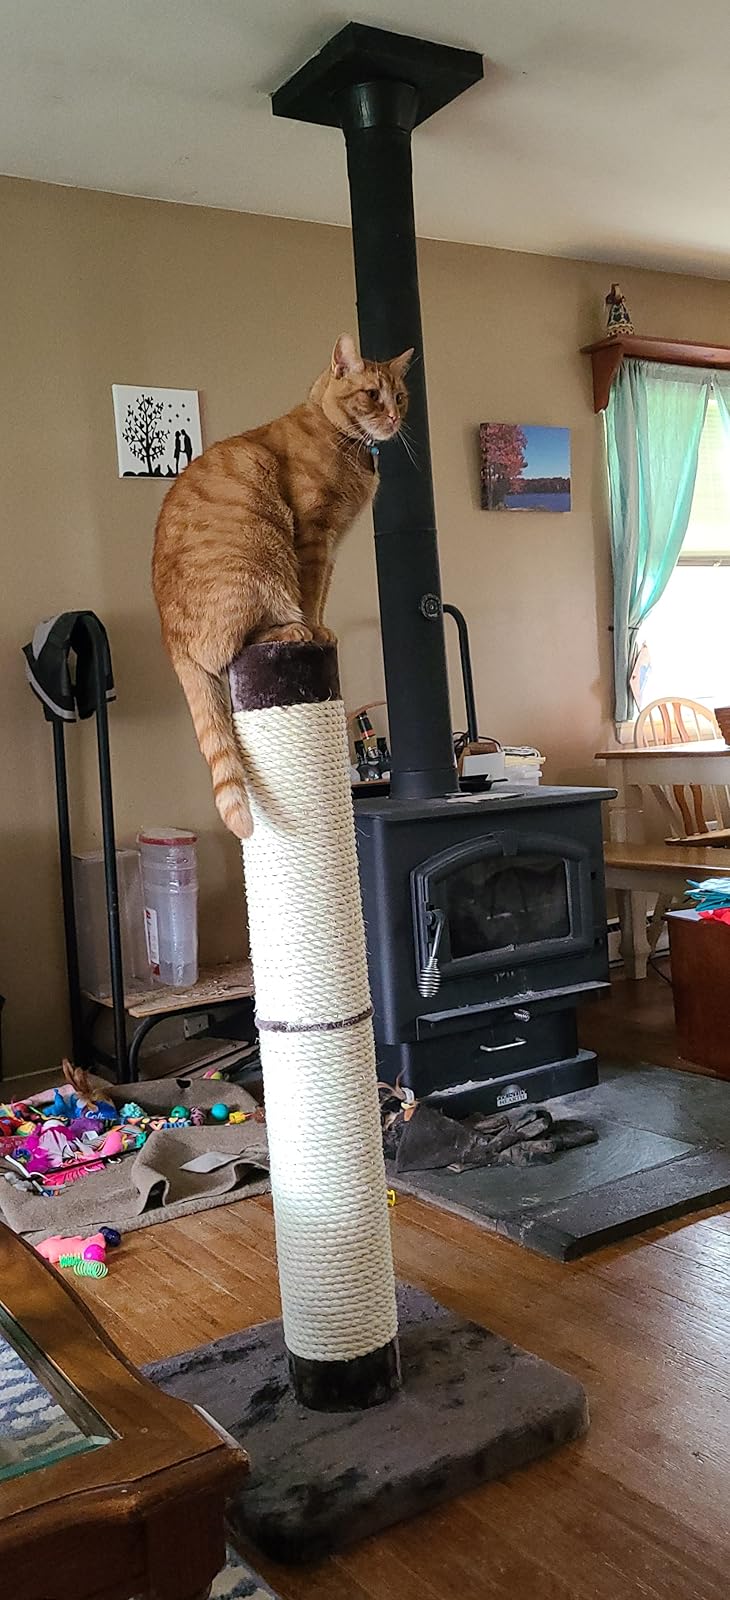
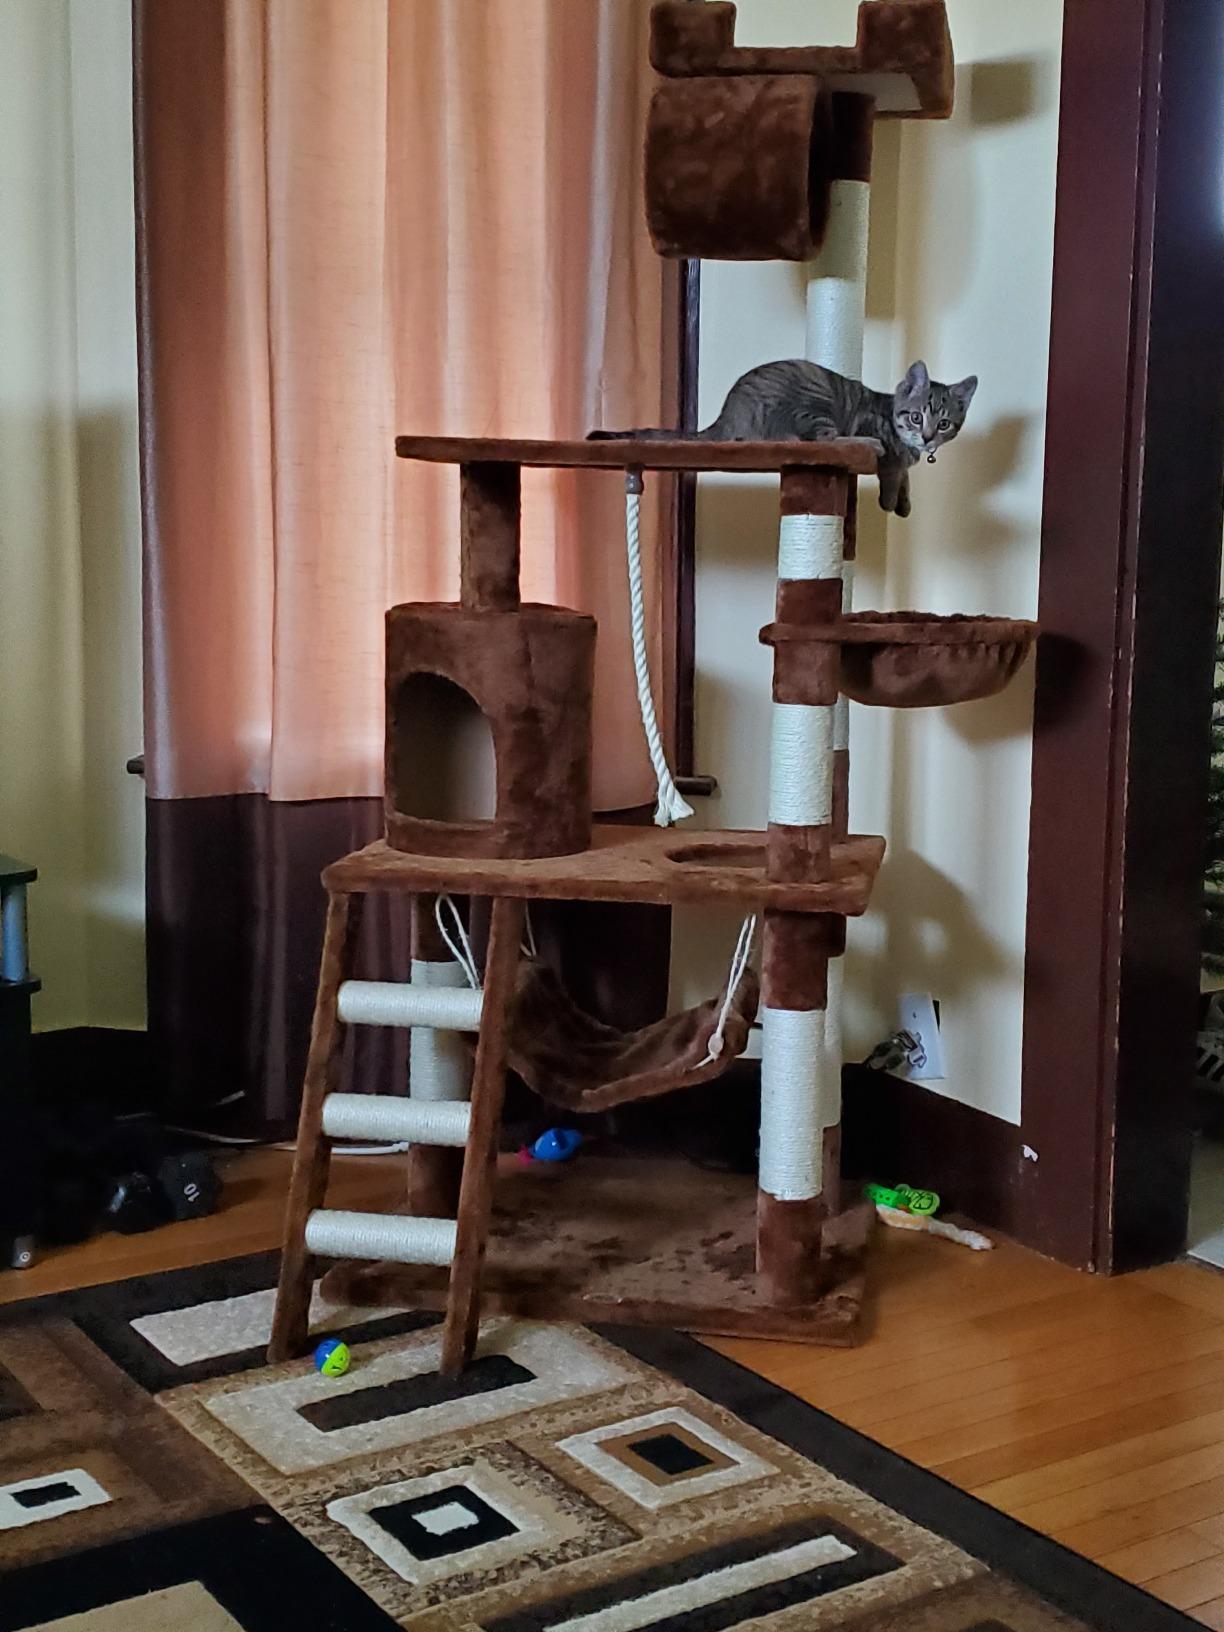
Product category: items_cat tree
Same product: no